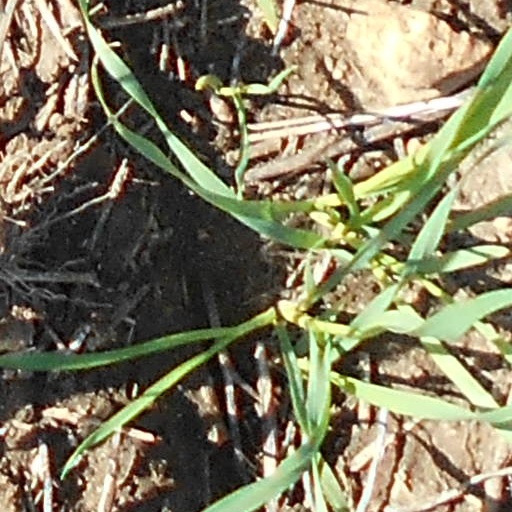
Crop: wheat